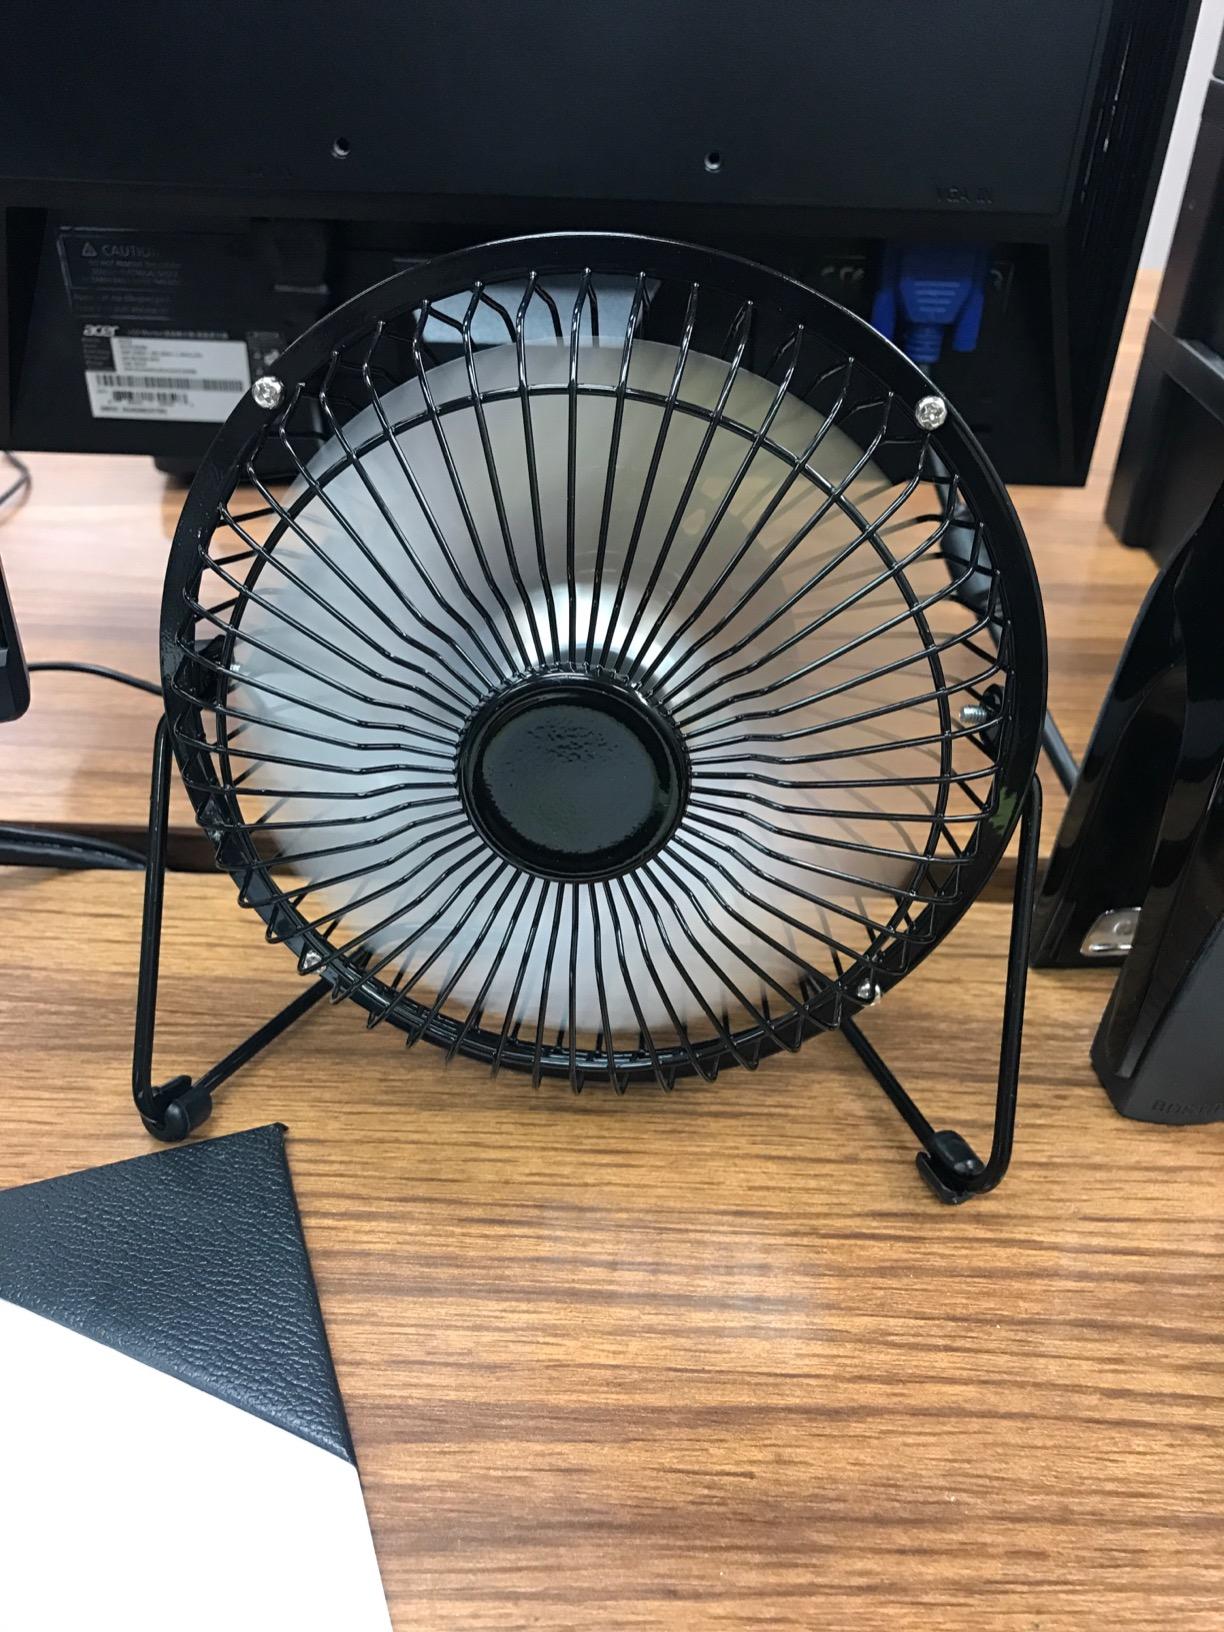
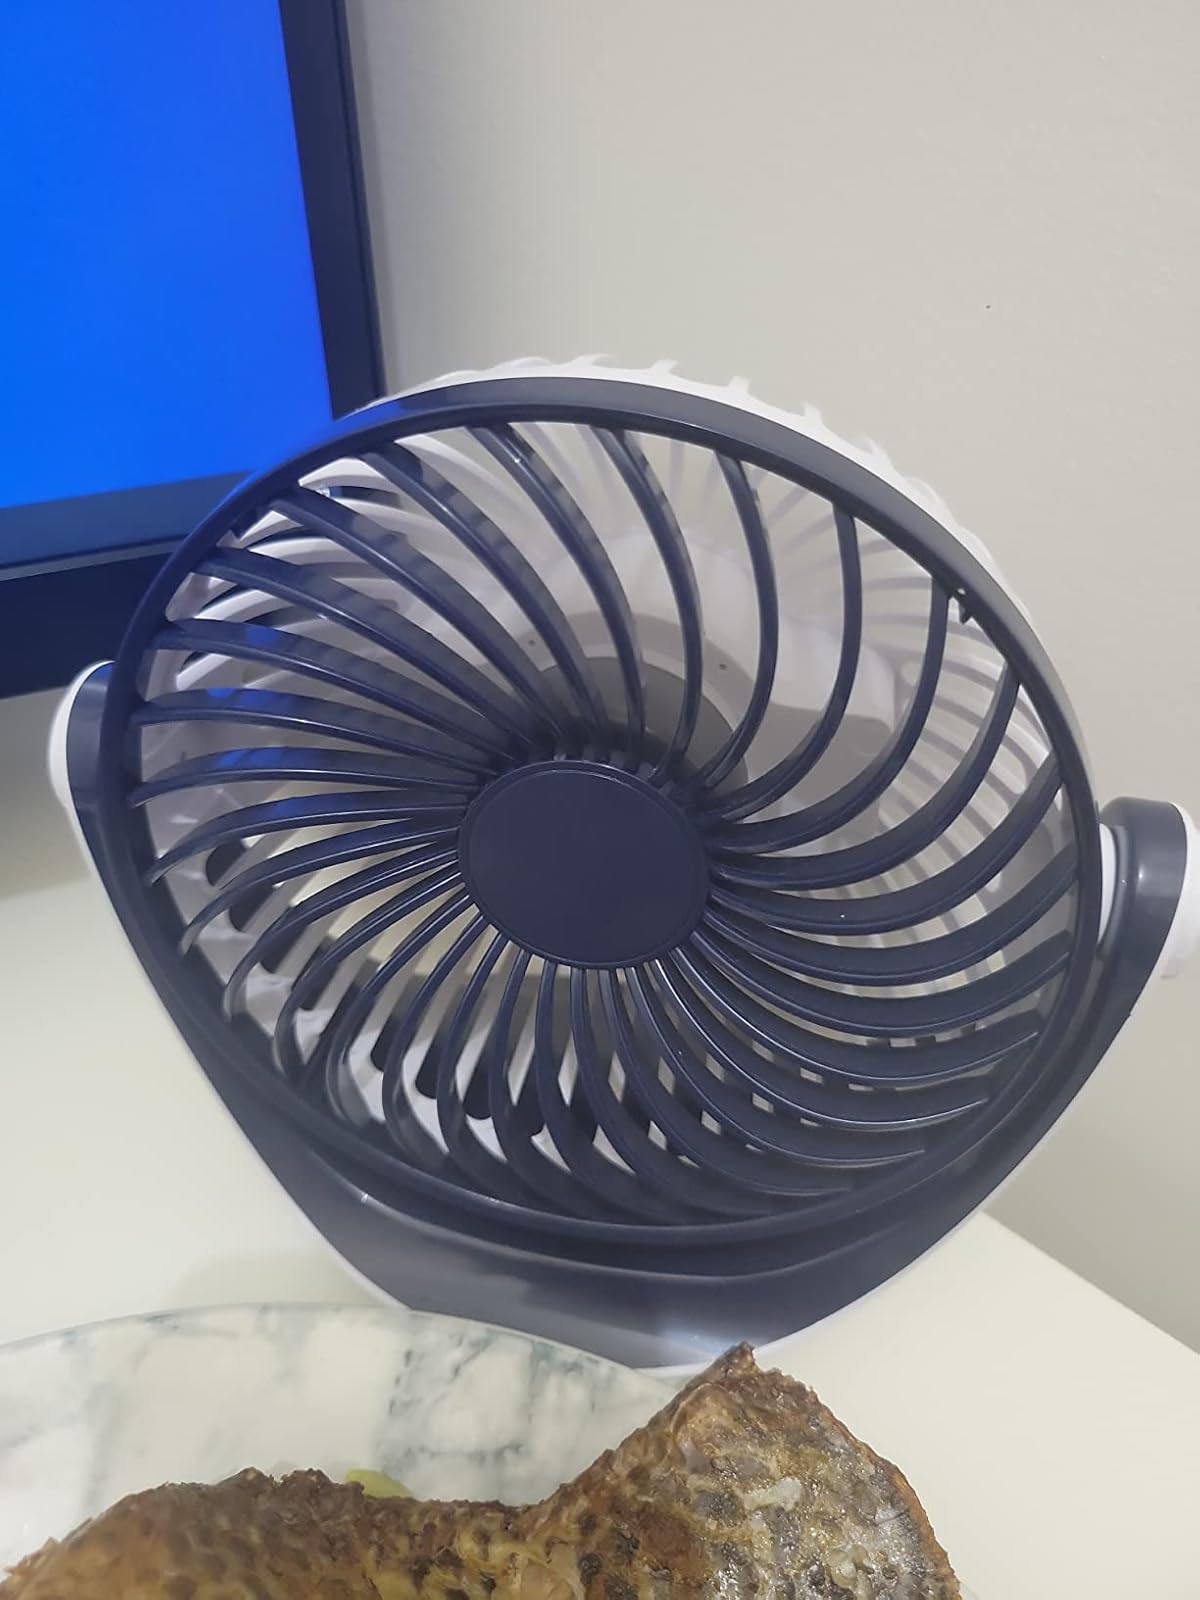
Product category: fan
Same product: no